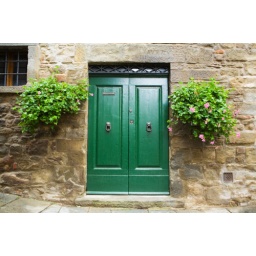
Green doors framed by hanging plants and stone wall